List of San Diego International Film Festival award winners

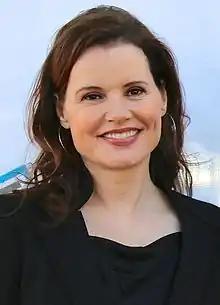
Geena Davis won the Humanitarian Award in 2015

Confirmed Festival Guests: Hal Linden, Nat Wolff, Jassa Ahluwalia